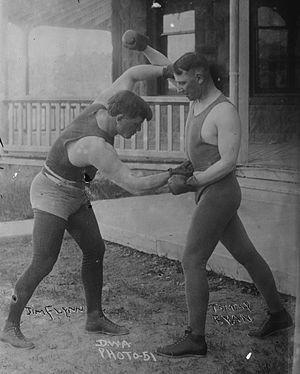
Joseph Youngs, connu sous le pseudonyme Tommy Ryan, est un boxeur américain.